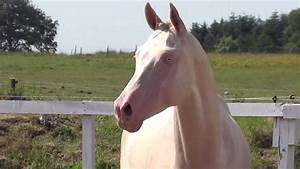
Label: horse